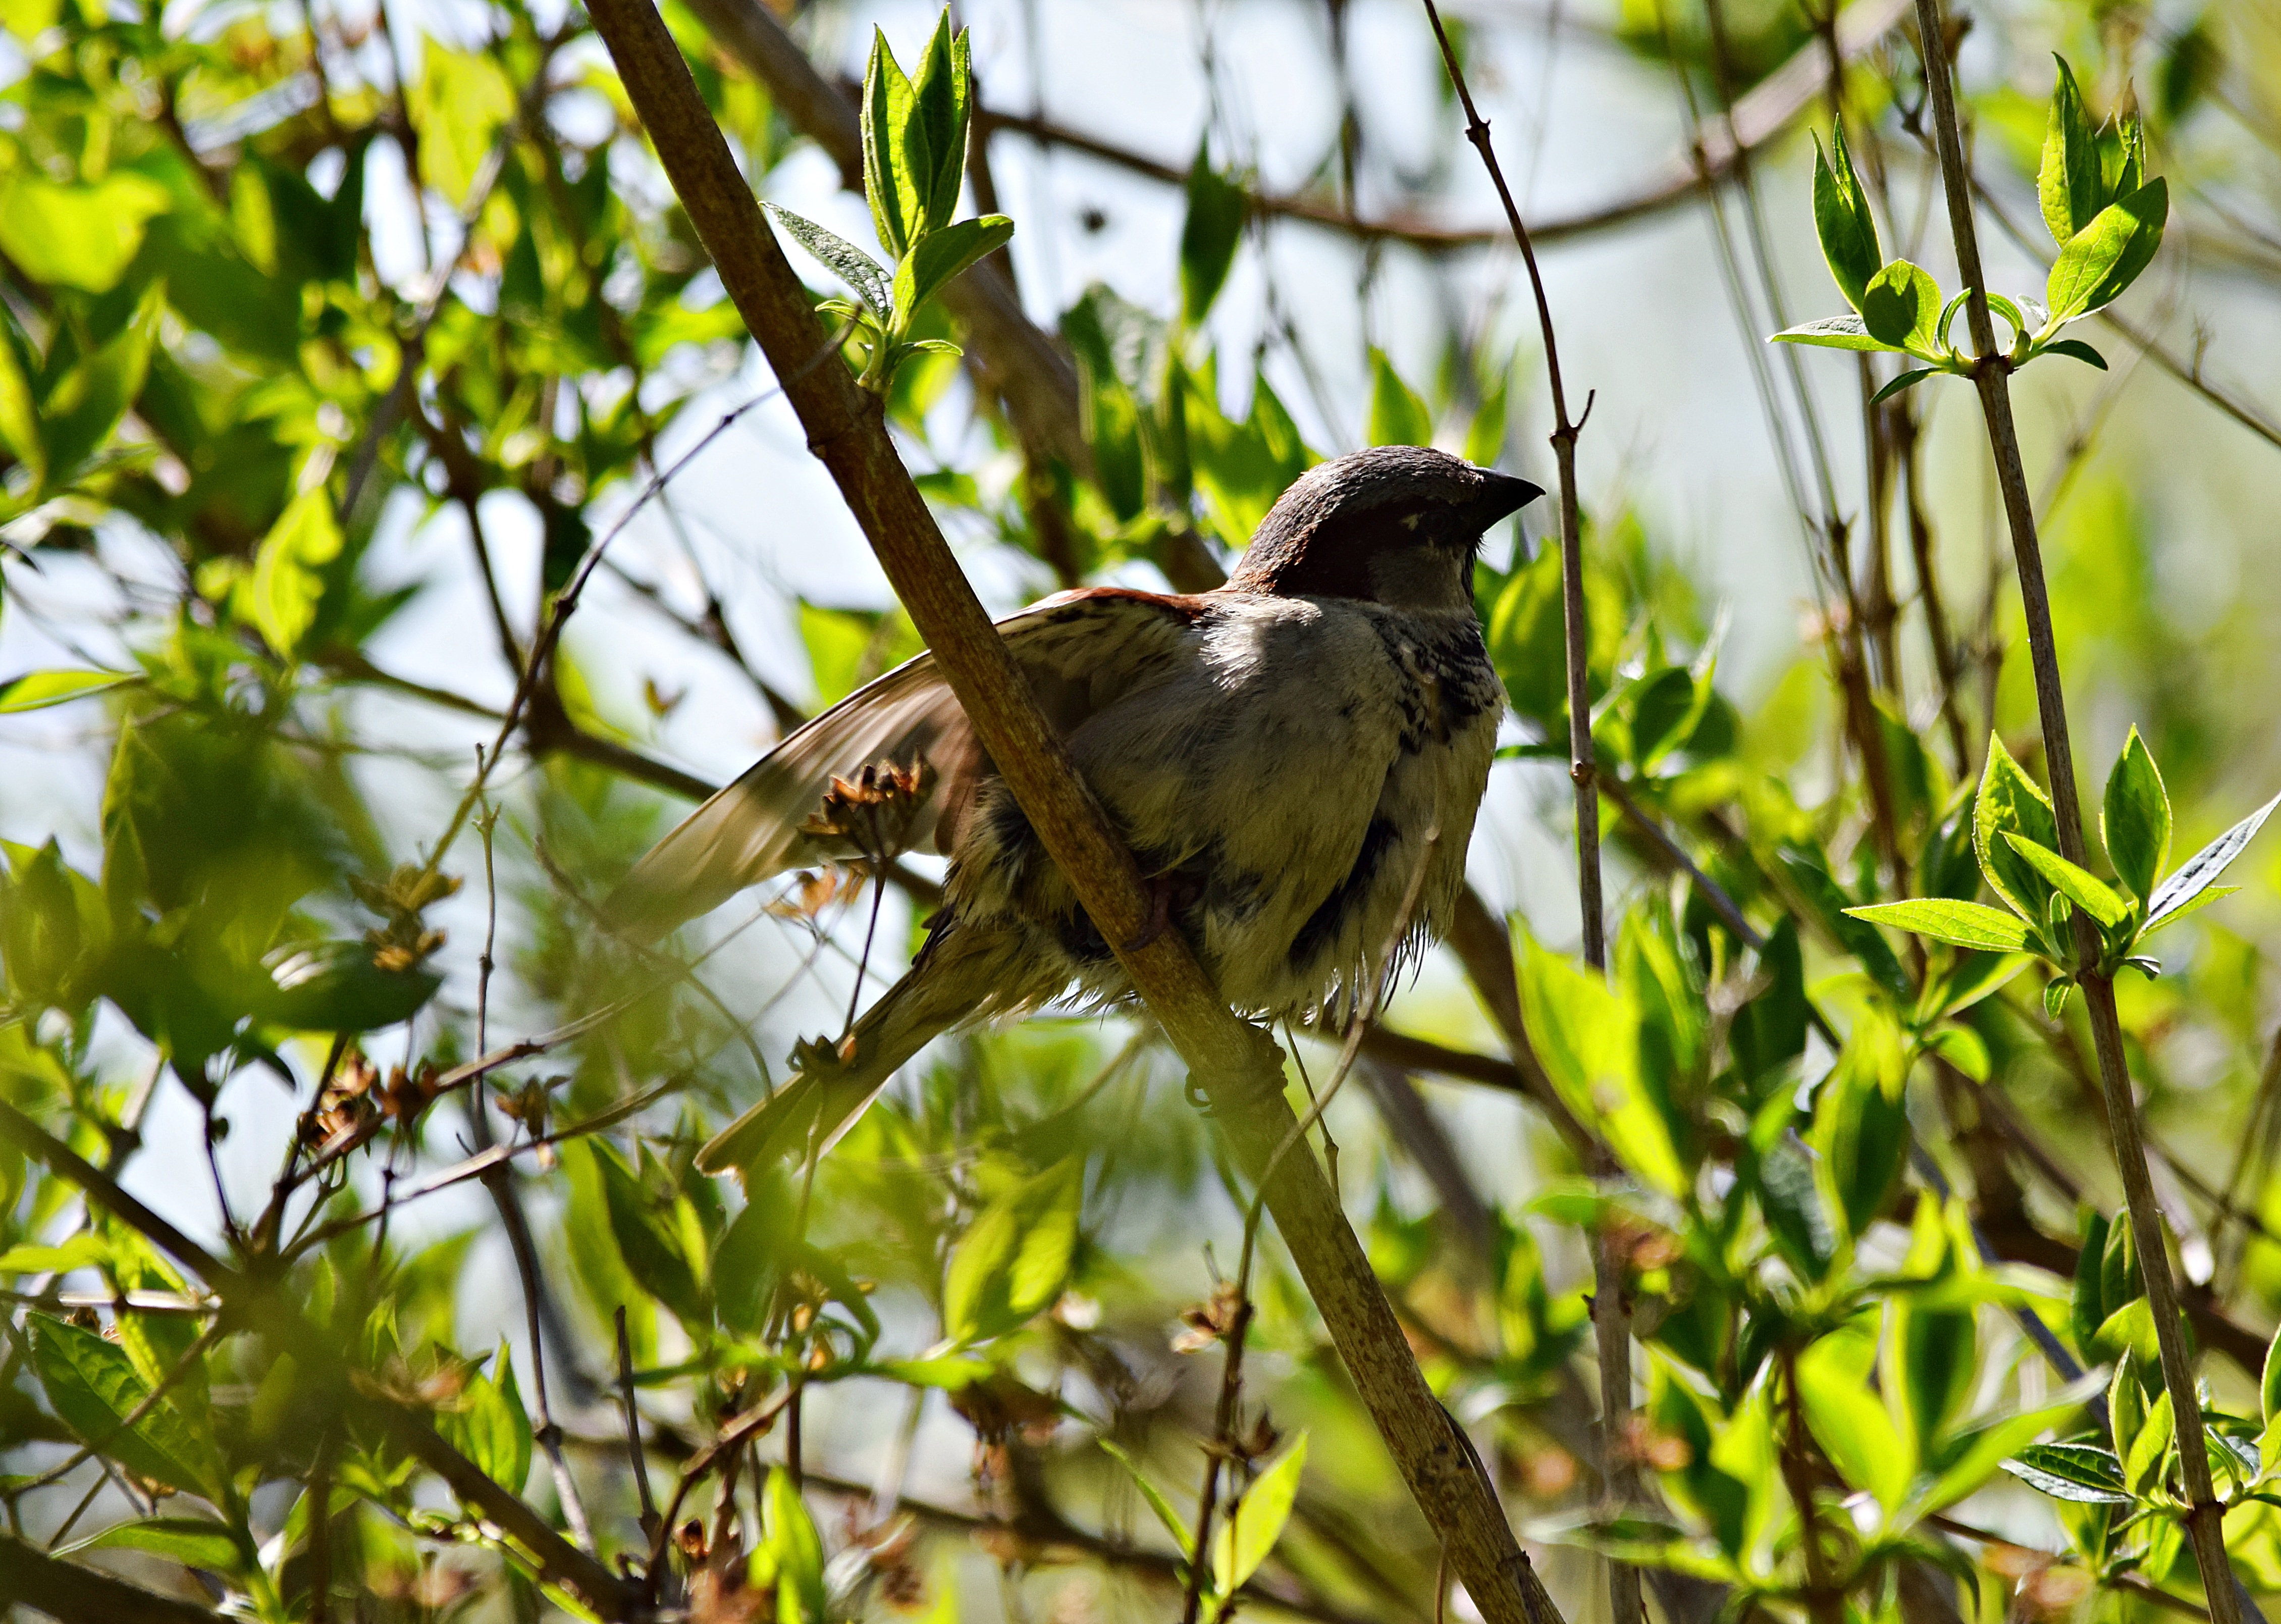
tree, nature, branch, bird, plant, leaf, wildlife, green, beak, fauna, twig, birds, cool image, feathers, cool photo, ecosystem, the sparrow, wr belek, sleepy bird, perching bird, plant community, cuculiformes